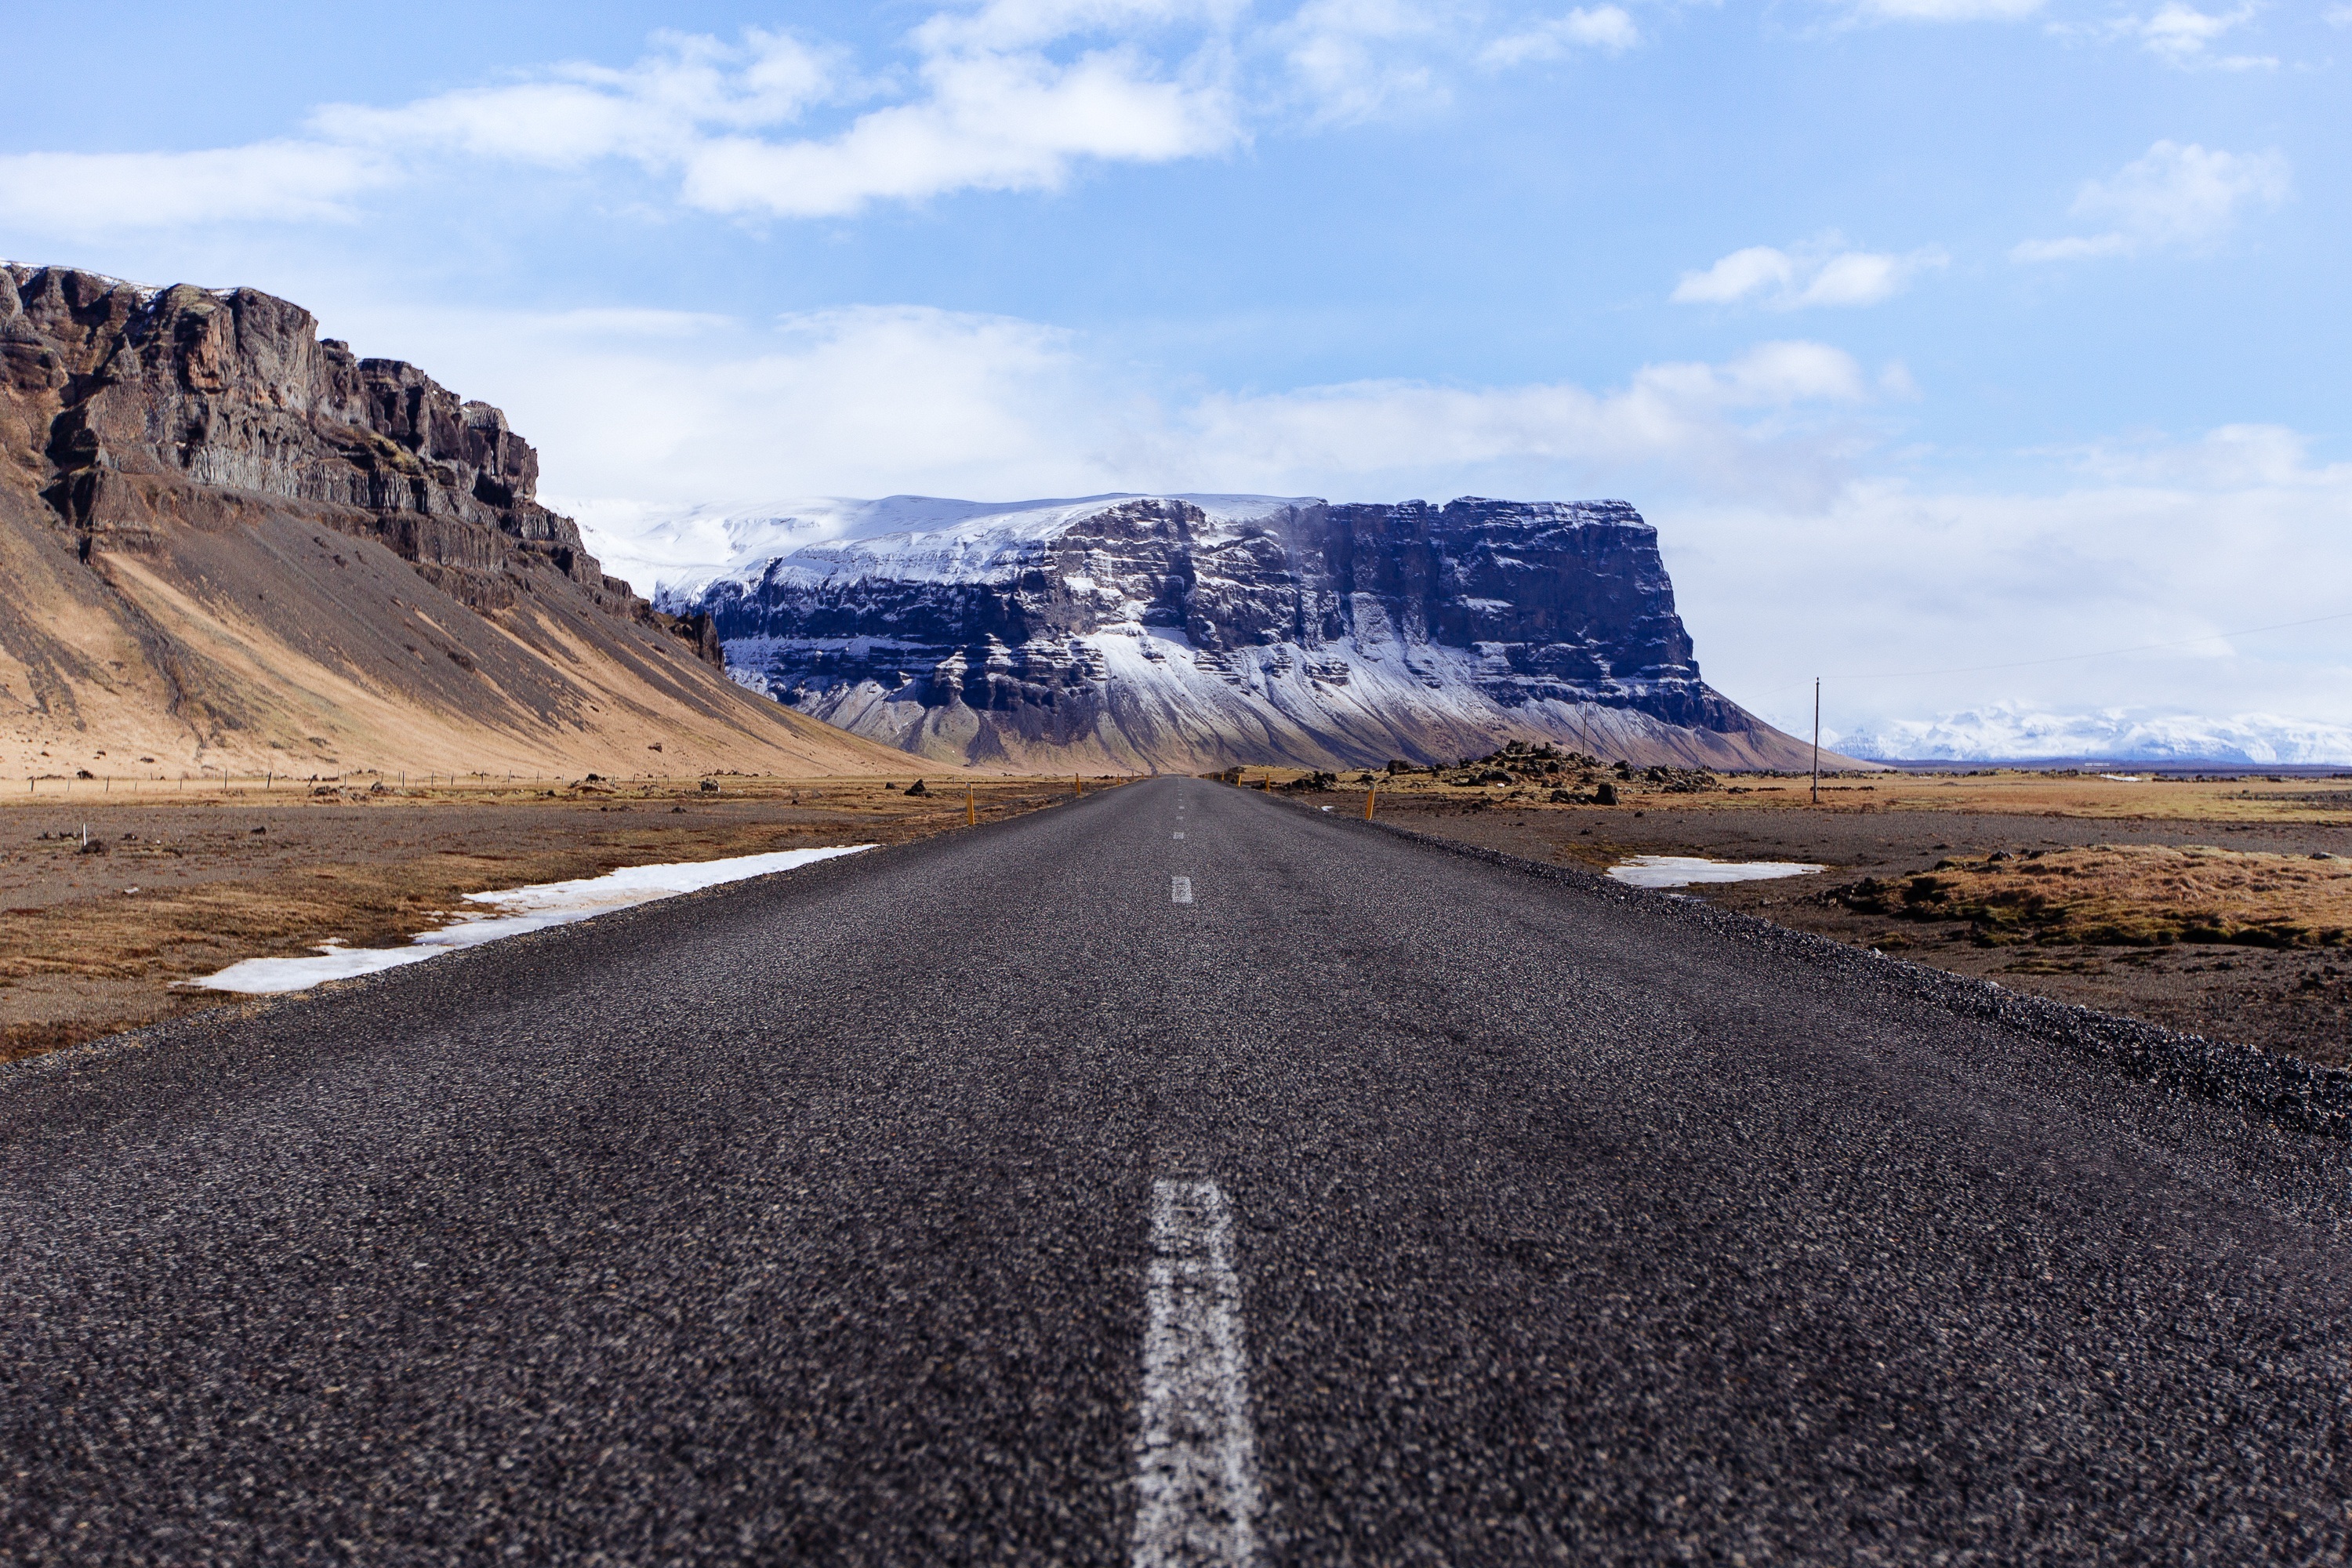
landscape, sea, coast, nature, horizon, wilderness, mountain, snow, road, countryside, highway, travel, transportation, rural, scenic, journey, scenery, trip, terrain, outdoors, geology, infrastructure, badlands, plateau, landform, geographical feature, mountainous landforms